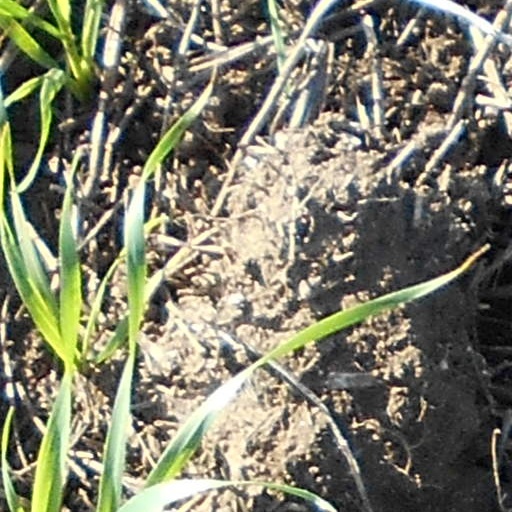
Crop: wheat